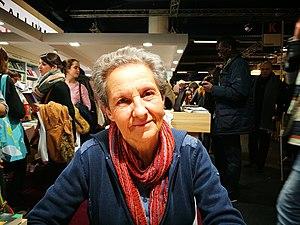
L'écrivaine française Évelyne Brisou-Pellen au stand de Gallimard Jeunesse du Salon du Livre et de la Presse Jeunesse à Montreuil, en France.
Évelyne Brisou-Pellen, née le 21 septembre 1947 à Guer dans le Morbihan, est une romancière française.